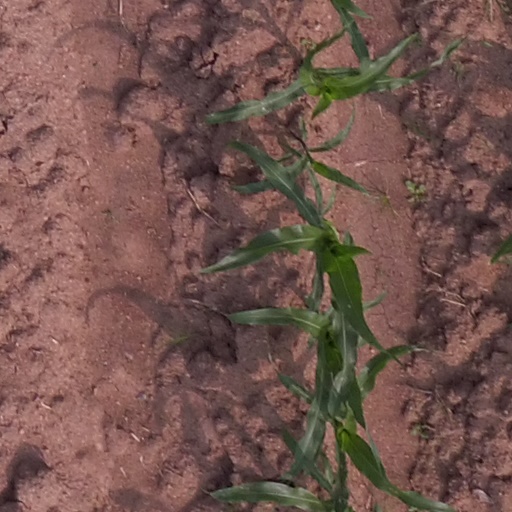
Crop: maize; corn